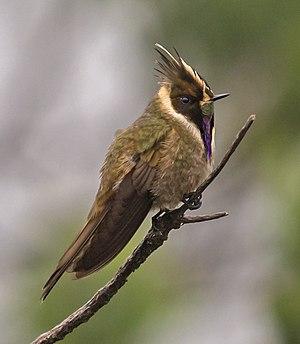
Le colibri de Stübel est une espèce d'oiseaux-mouches.